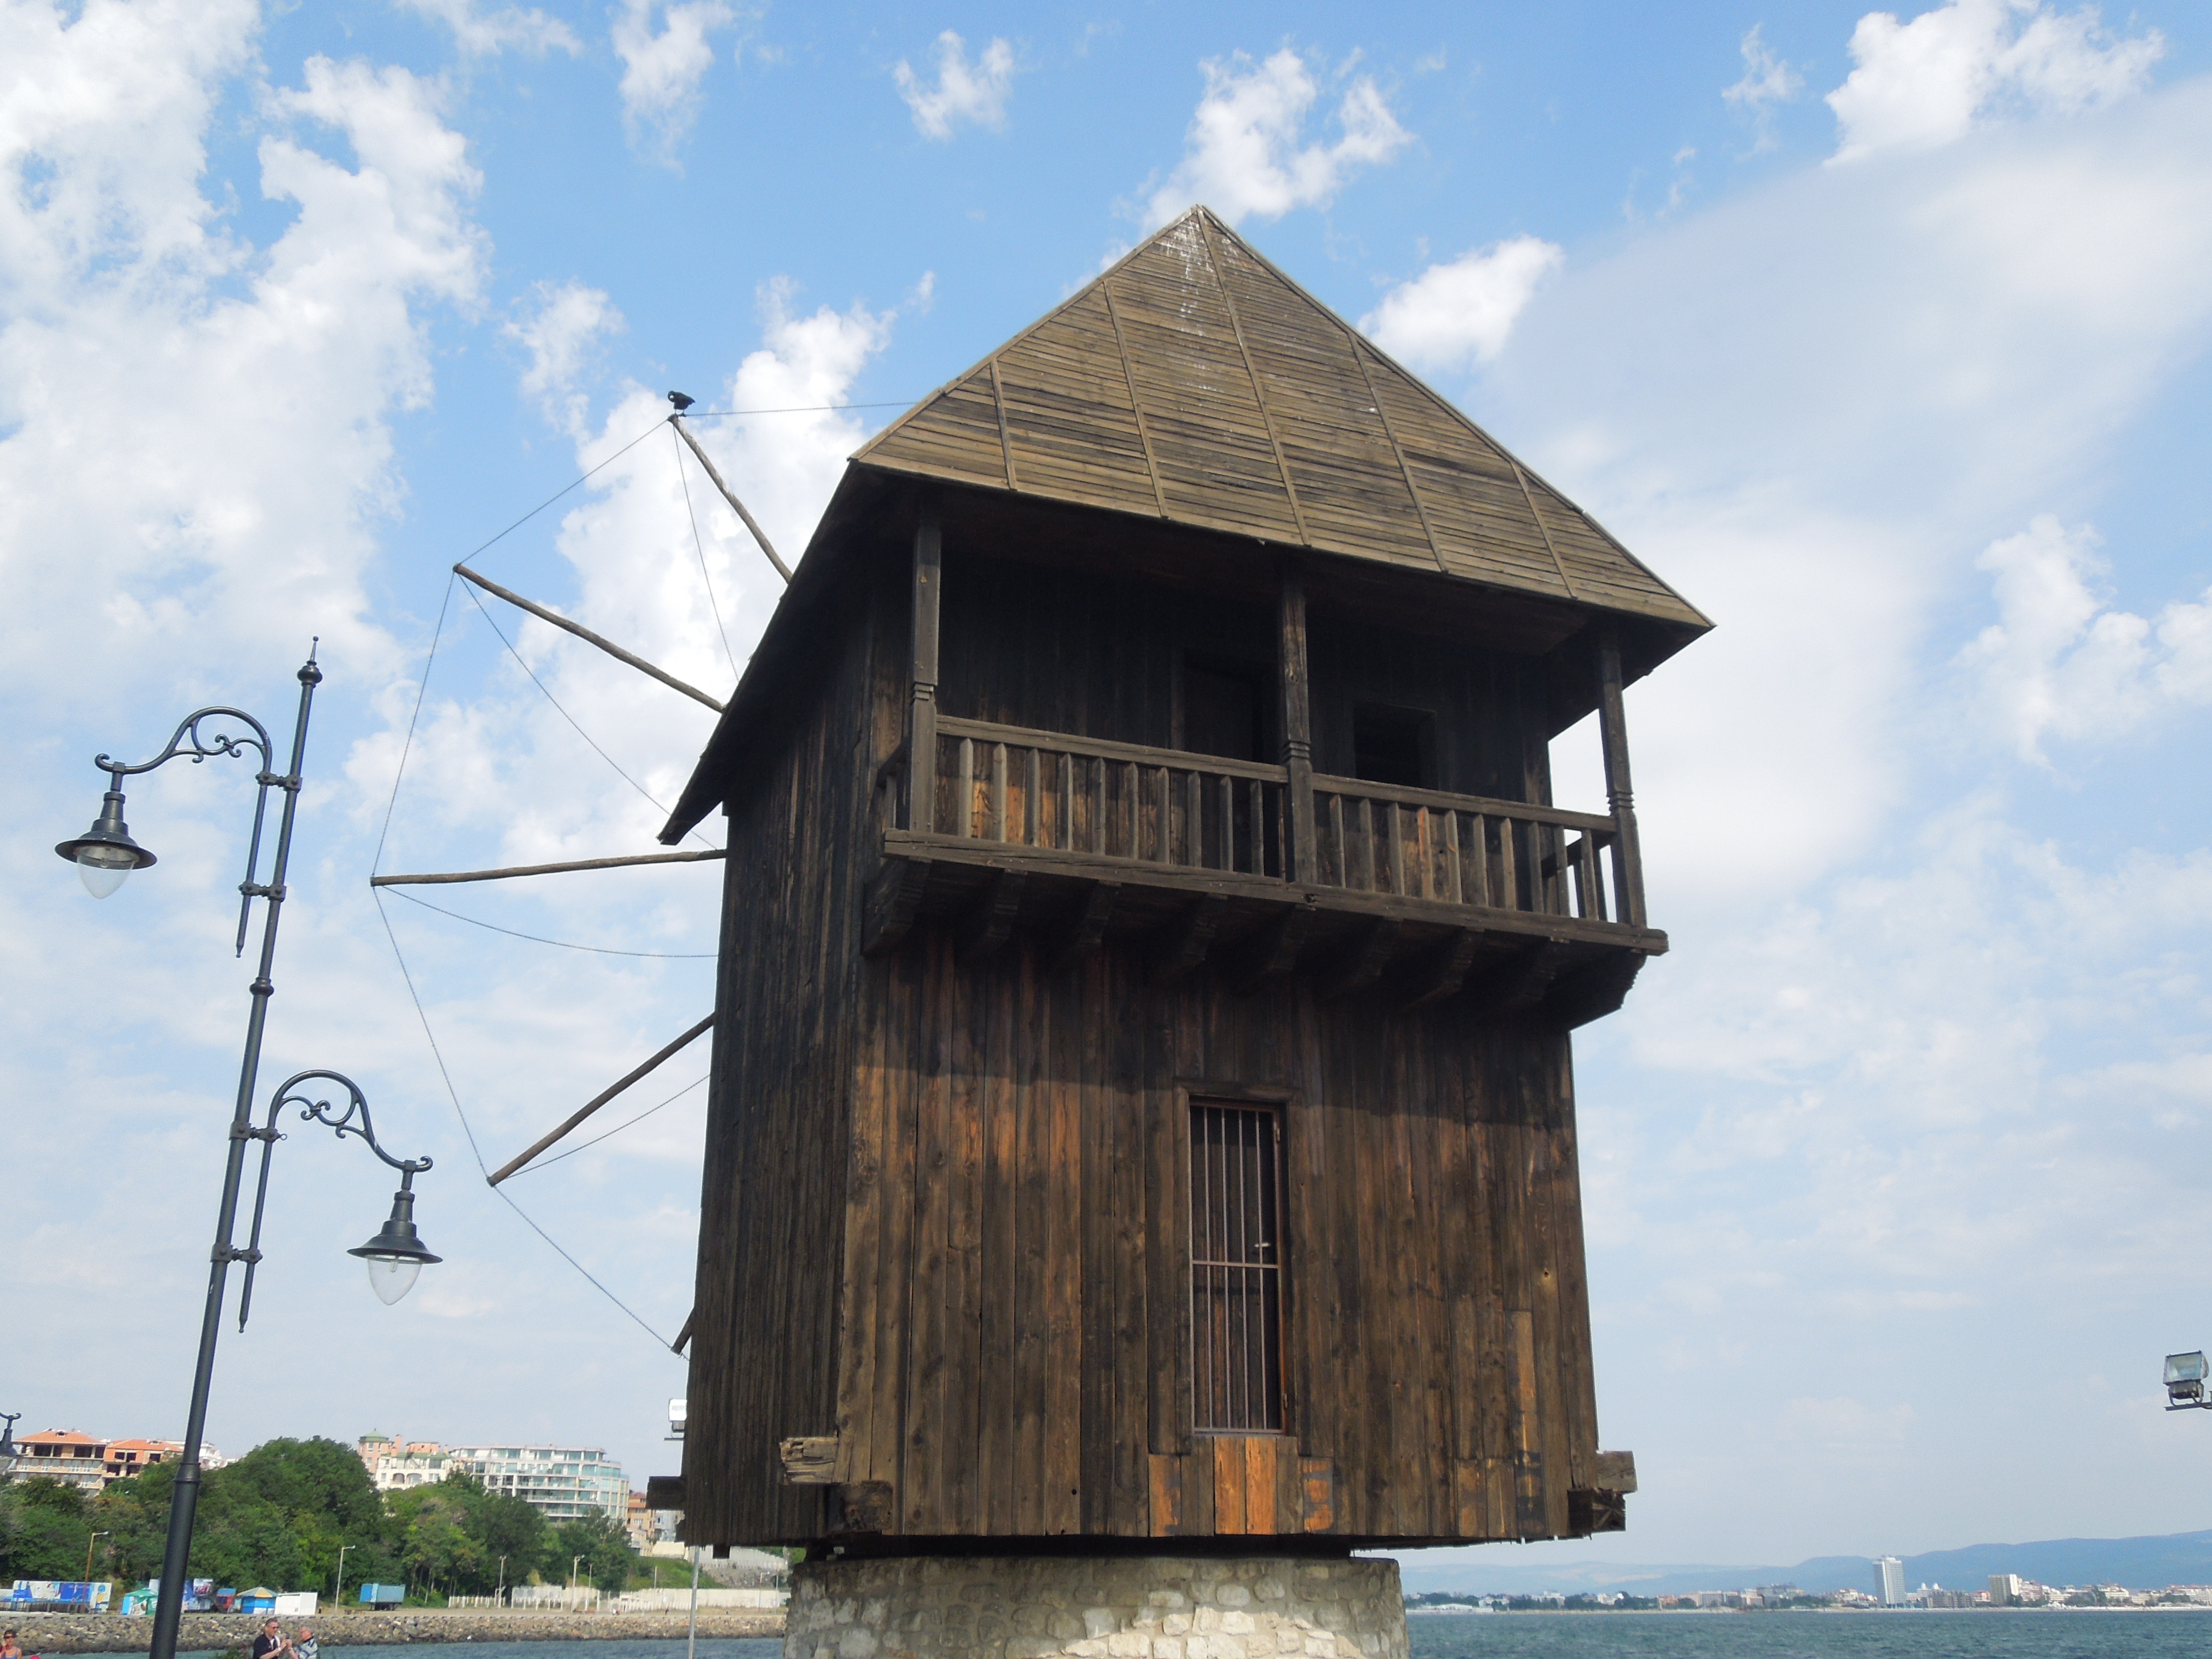
windmill, old, tower, chapel, old town, mill, steeple, bulgaria